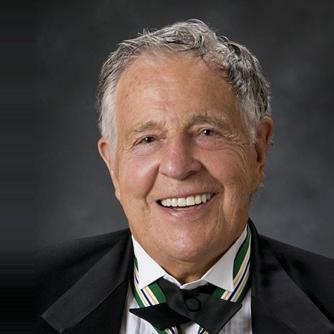
Age: 82